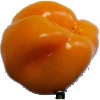
Label: Pepper Yellow 1